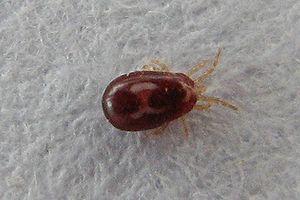
Les Dermanyssidae sont une famille d'acariens Mesostigmata. Elle contient cinq genres et une cinquantaine d'espèce.
Le terme de pou est un nom vernaculaire ambigu qui désigne avant tout, en français, un insecte parasite de l'être humain, Pediculus humanus qui donne la pédiculose du cuir chevelu ou la pédiculose corporelle. À partir de ce sens premier, il a été utilisé pour faire référence à de très nombreux animaux de taille variable et d'appartenances zoologiques variées, mais dont la caractéristique la plus fréquente est qu'il s'agit d'arthropodes — insectes ou crustacés — ectoparasites d'animaux ou de plantes.